Katashimo Station

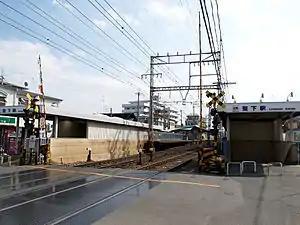

is a train station in Kashiwara, Osaka Prefecture, Japan.